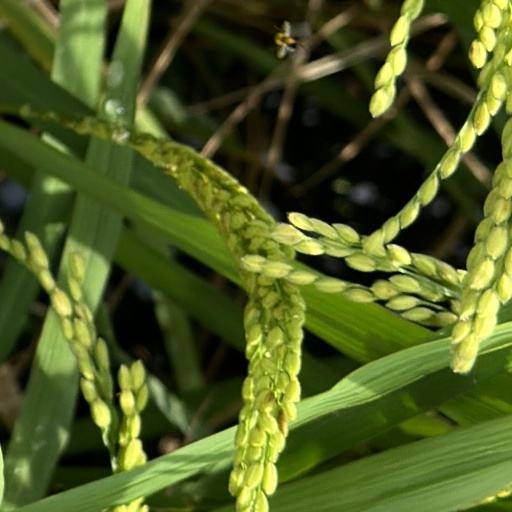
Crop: rice